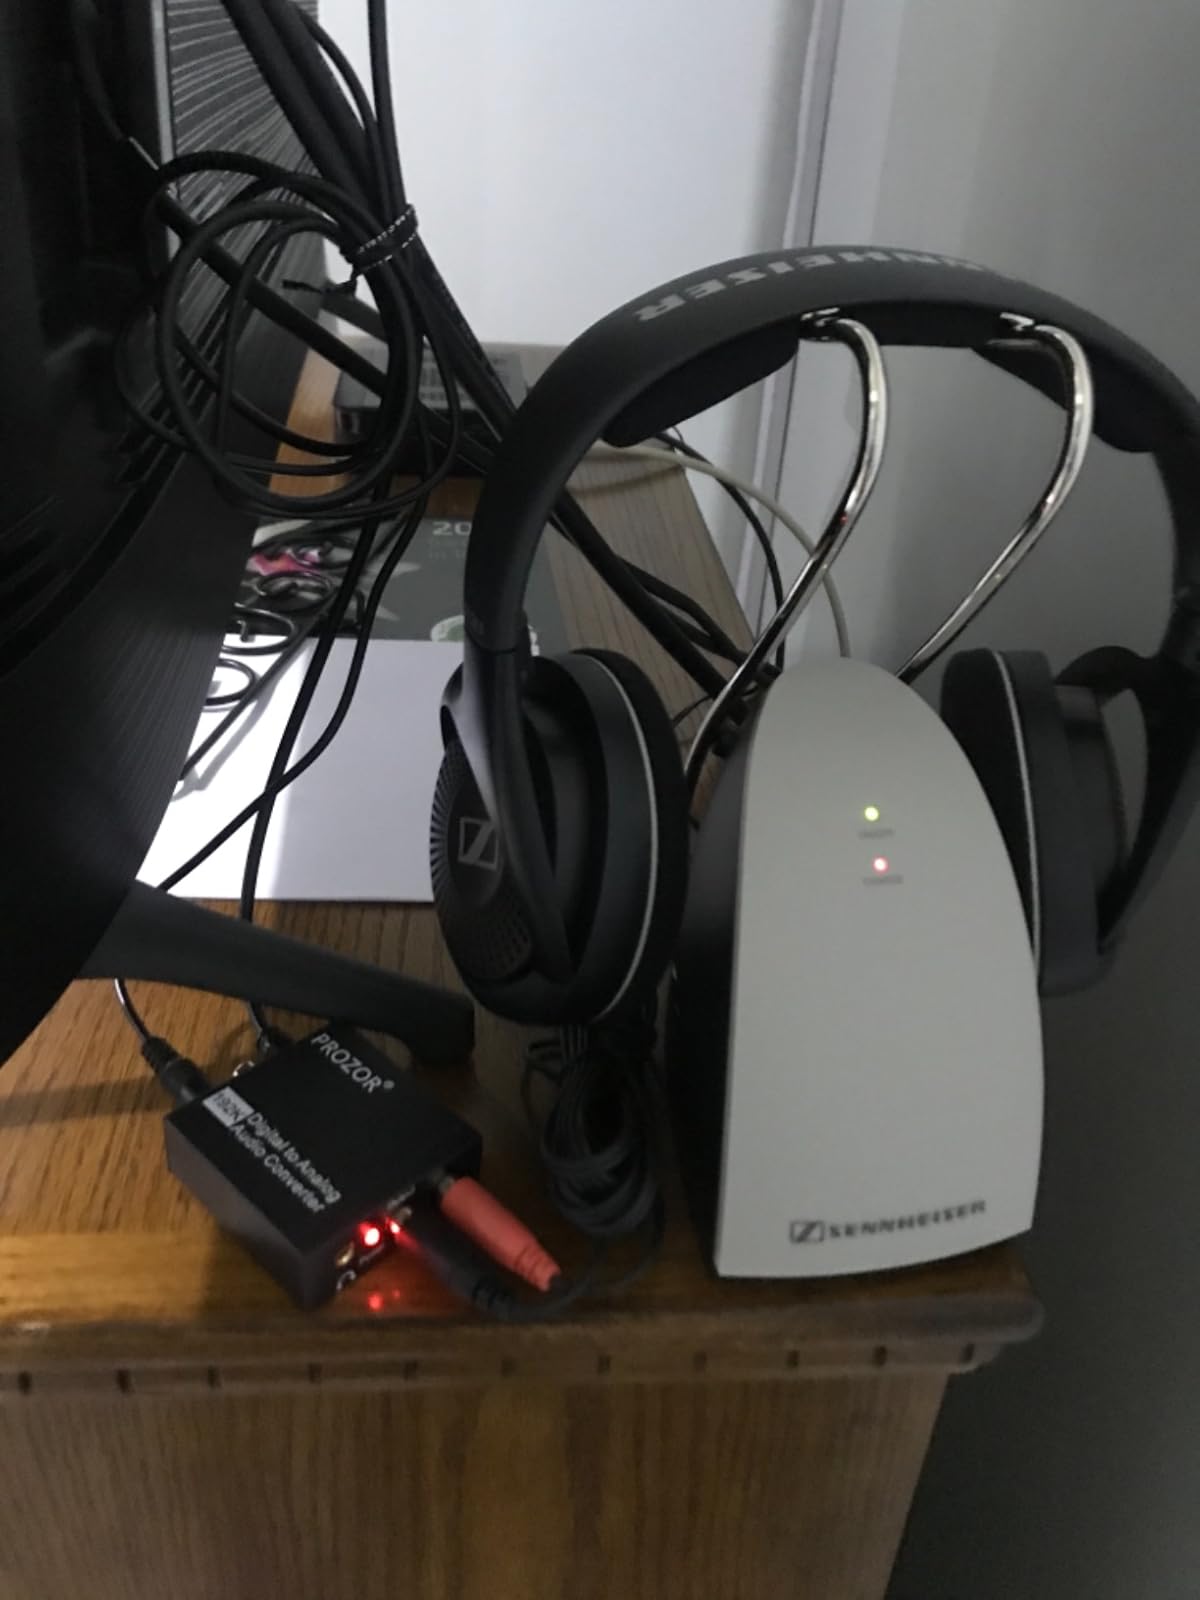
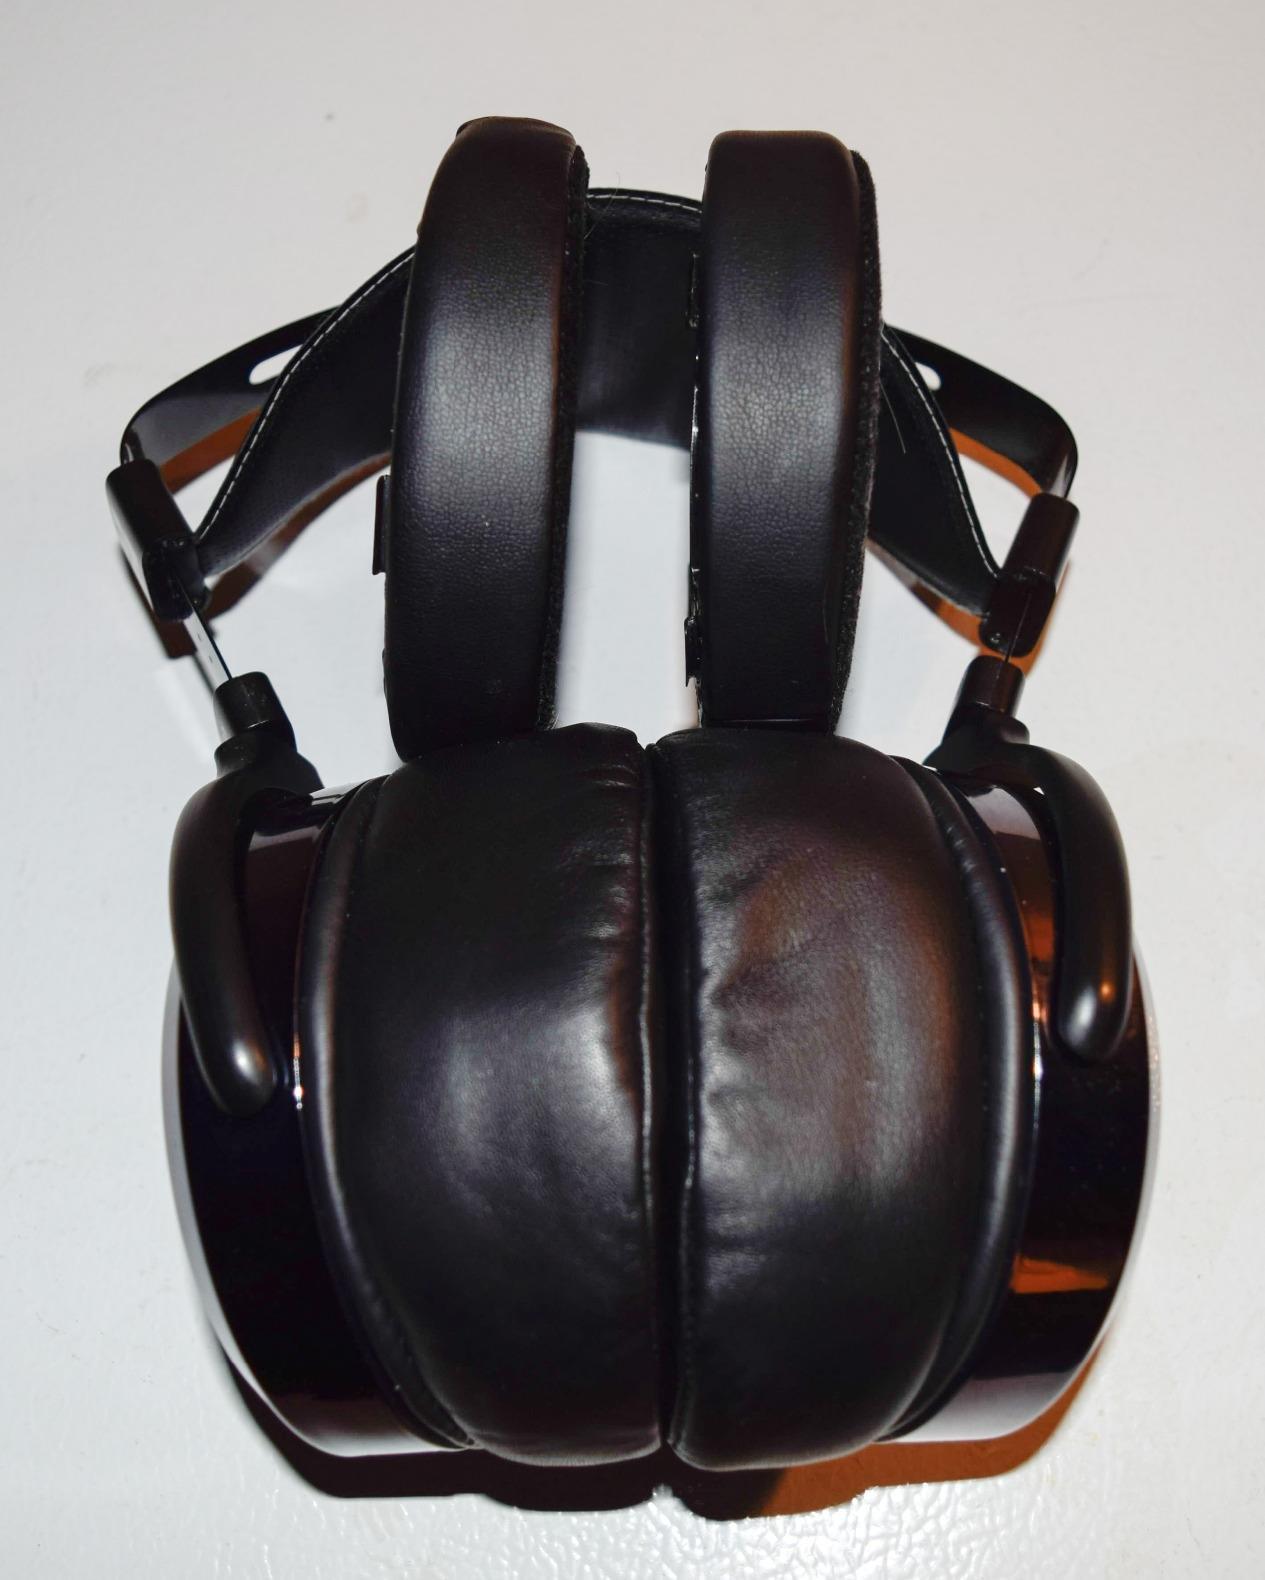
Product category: headphones
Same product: no